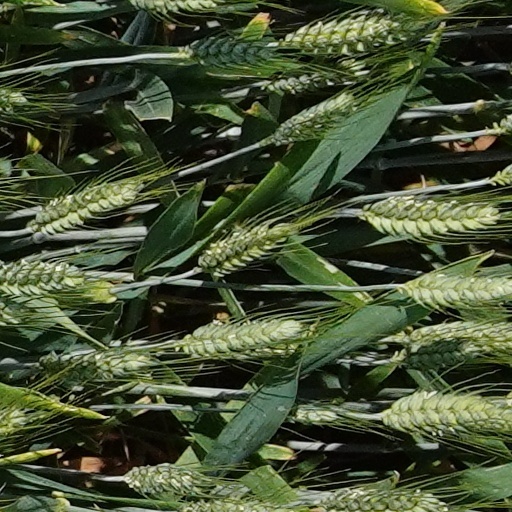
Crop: wheat